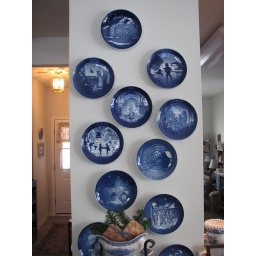
my grandparents' house is almost entirely decorated in blue and white